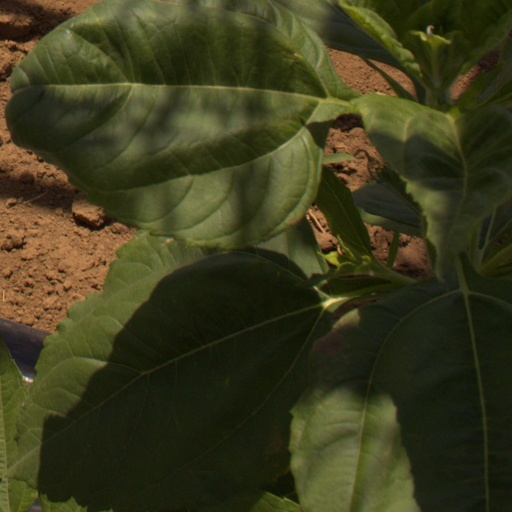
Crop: Jerusalem artichoke